Government incentives for plug-in electric vehicles

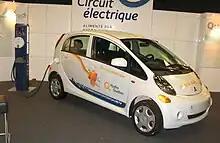
Mitsubishi i MiEV from Hydro-Québec showcased at the 2012 Montreal International Auto Show

In November 2013, the provincial government announced its decision to earmark in 2014 an additional (~ ) to fund a three-year extension to the electric-vehicle rebate program. The maximum rebate was kept at , but a graded scale was introduced in order to spread the incentive over 10,000 or more vehicles. Quebec's government also set the goal to deploy 12,500 more electric vehicles in the province by 2017, consisting of 10,200 consumer cars, 325 taxis, and 2,000 government-fleet vehicles. Also, incentives were issued for "greening" 525 taxis, aimed to introduce 325 plug-in vehicles (275 plug-in hybrids and 50 all-electrics) and 200 conventional hybrids. The purchase incentives start at for battery-electric taxis, for plug-in hybrids, and for conventional hybrids, with the rebate declining over time. The province planned to also subsidize 125 Level 2 stations for the taxi industry, paying 75% of the cost up to , and pay for the majority of costs to fund 10 Level 3 chargers for taxis.